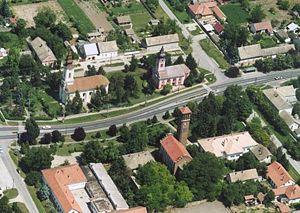
Magyarcsanád est un village et une commune du comitat de Csongrád en Hongrie.